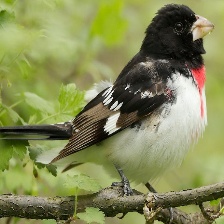
Species: ROSE BREASTED GROSBEAK
Scientific name: PHEUCTICUS LUDOVICIANUS